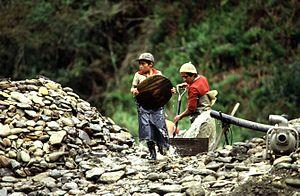
Le travail des enfants est la participation de personnes mineures à des activités à finalité économique et s’apparentant plus ou moins fortement à l’exercice d’une profession par un adulte. Au niveau international, l’Organisation internationale du travail le définit en comparant l’âge à la pénibilité de la tâche, du moins pour les enfants de plus de douze ans.